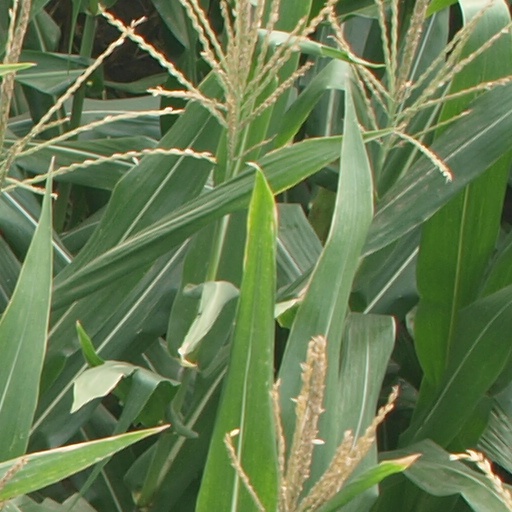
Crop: maize; corn